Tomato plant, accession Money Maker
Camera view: tilt-top (135 deg); turntable rotation: 30 degrees
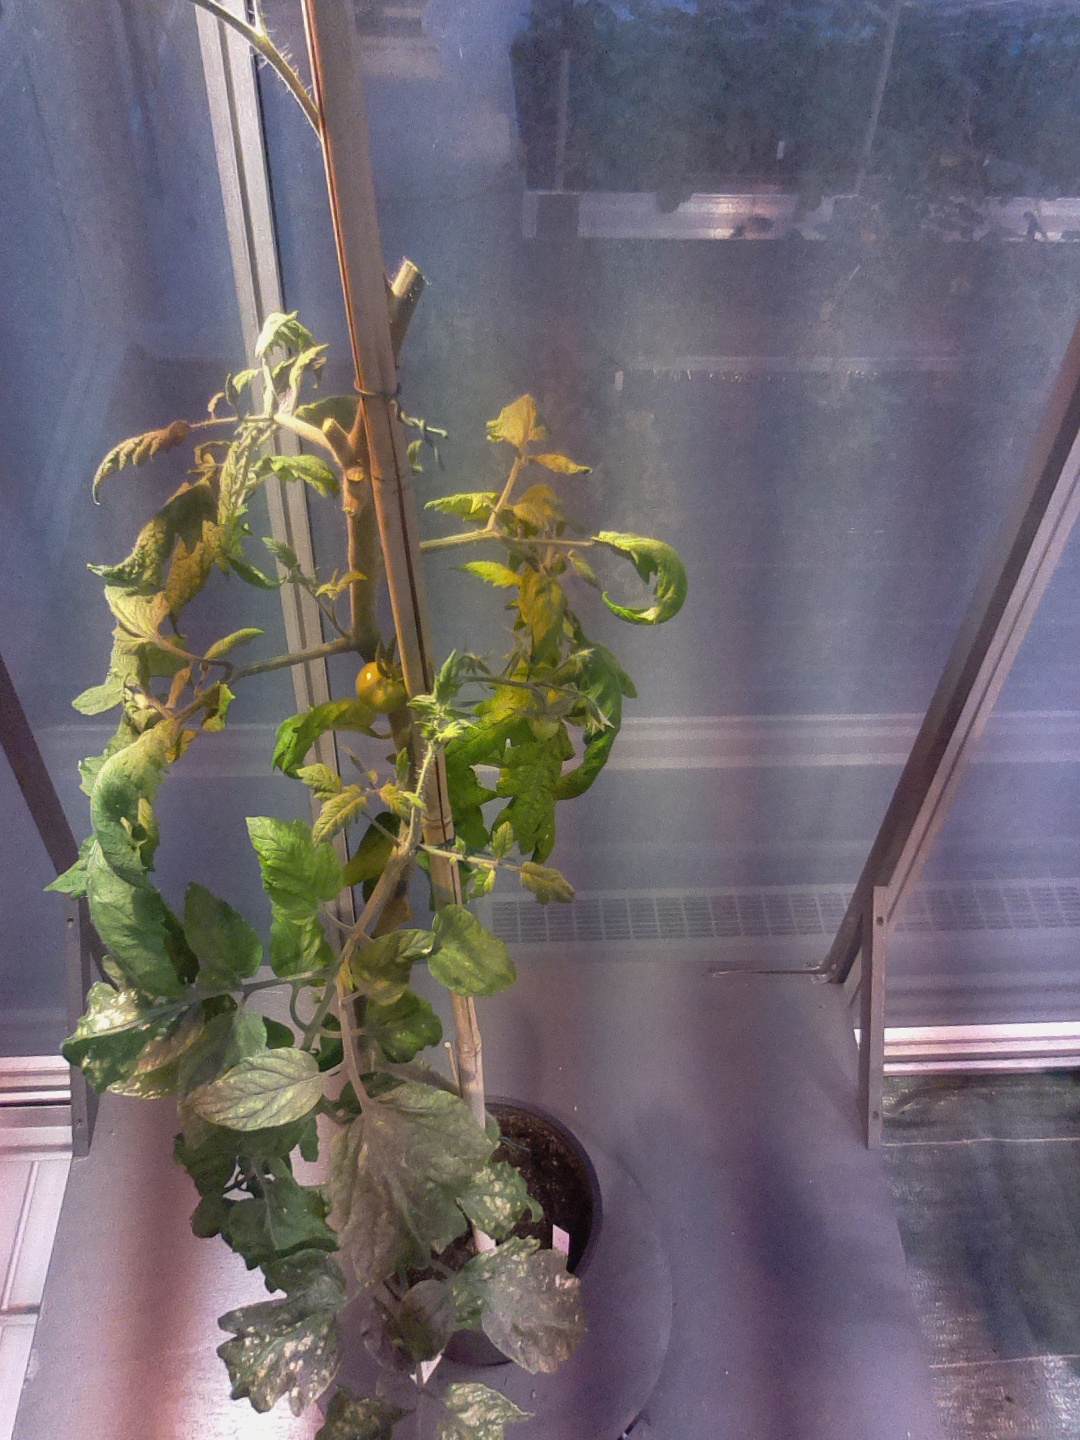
BBCH growth stage 73: 30%-40% of final fruit size